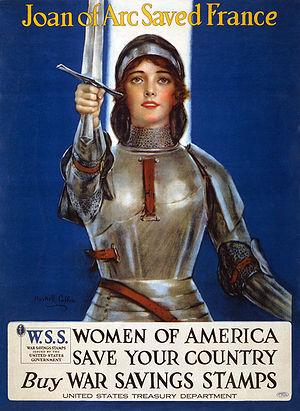
Cette page recense partiellement les œuvres inspirées par Jeanne d'Arc, figure emblématique de l'histoire de France et sainte de l'Église catholique.
Les États-Unis sont impliqués dans la Première Guerre mondiale avant leur entrée en guerre. Lors du vote de la déclaration de guerre officielle, le 6 avril 1917, par le Congrès des États-Unis aux côtés — mais non au sein — de la Triple-Entente, ceux-ci sont déjà engagés aux côtés des démocraties et de nombreux citoyens américains combattent comme volontaires dans les forces alliées.